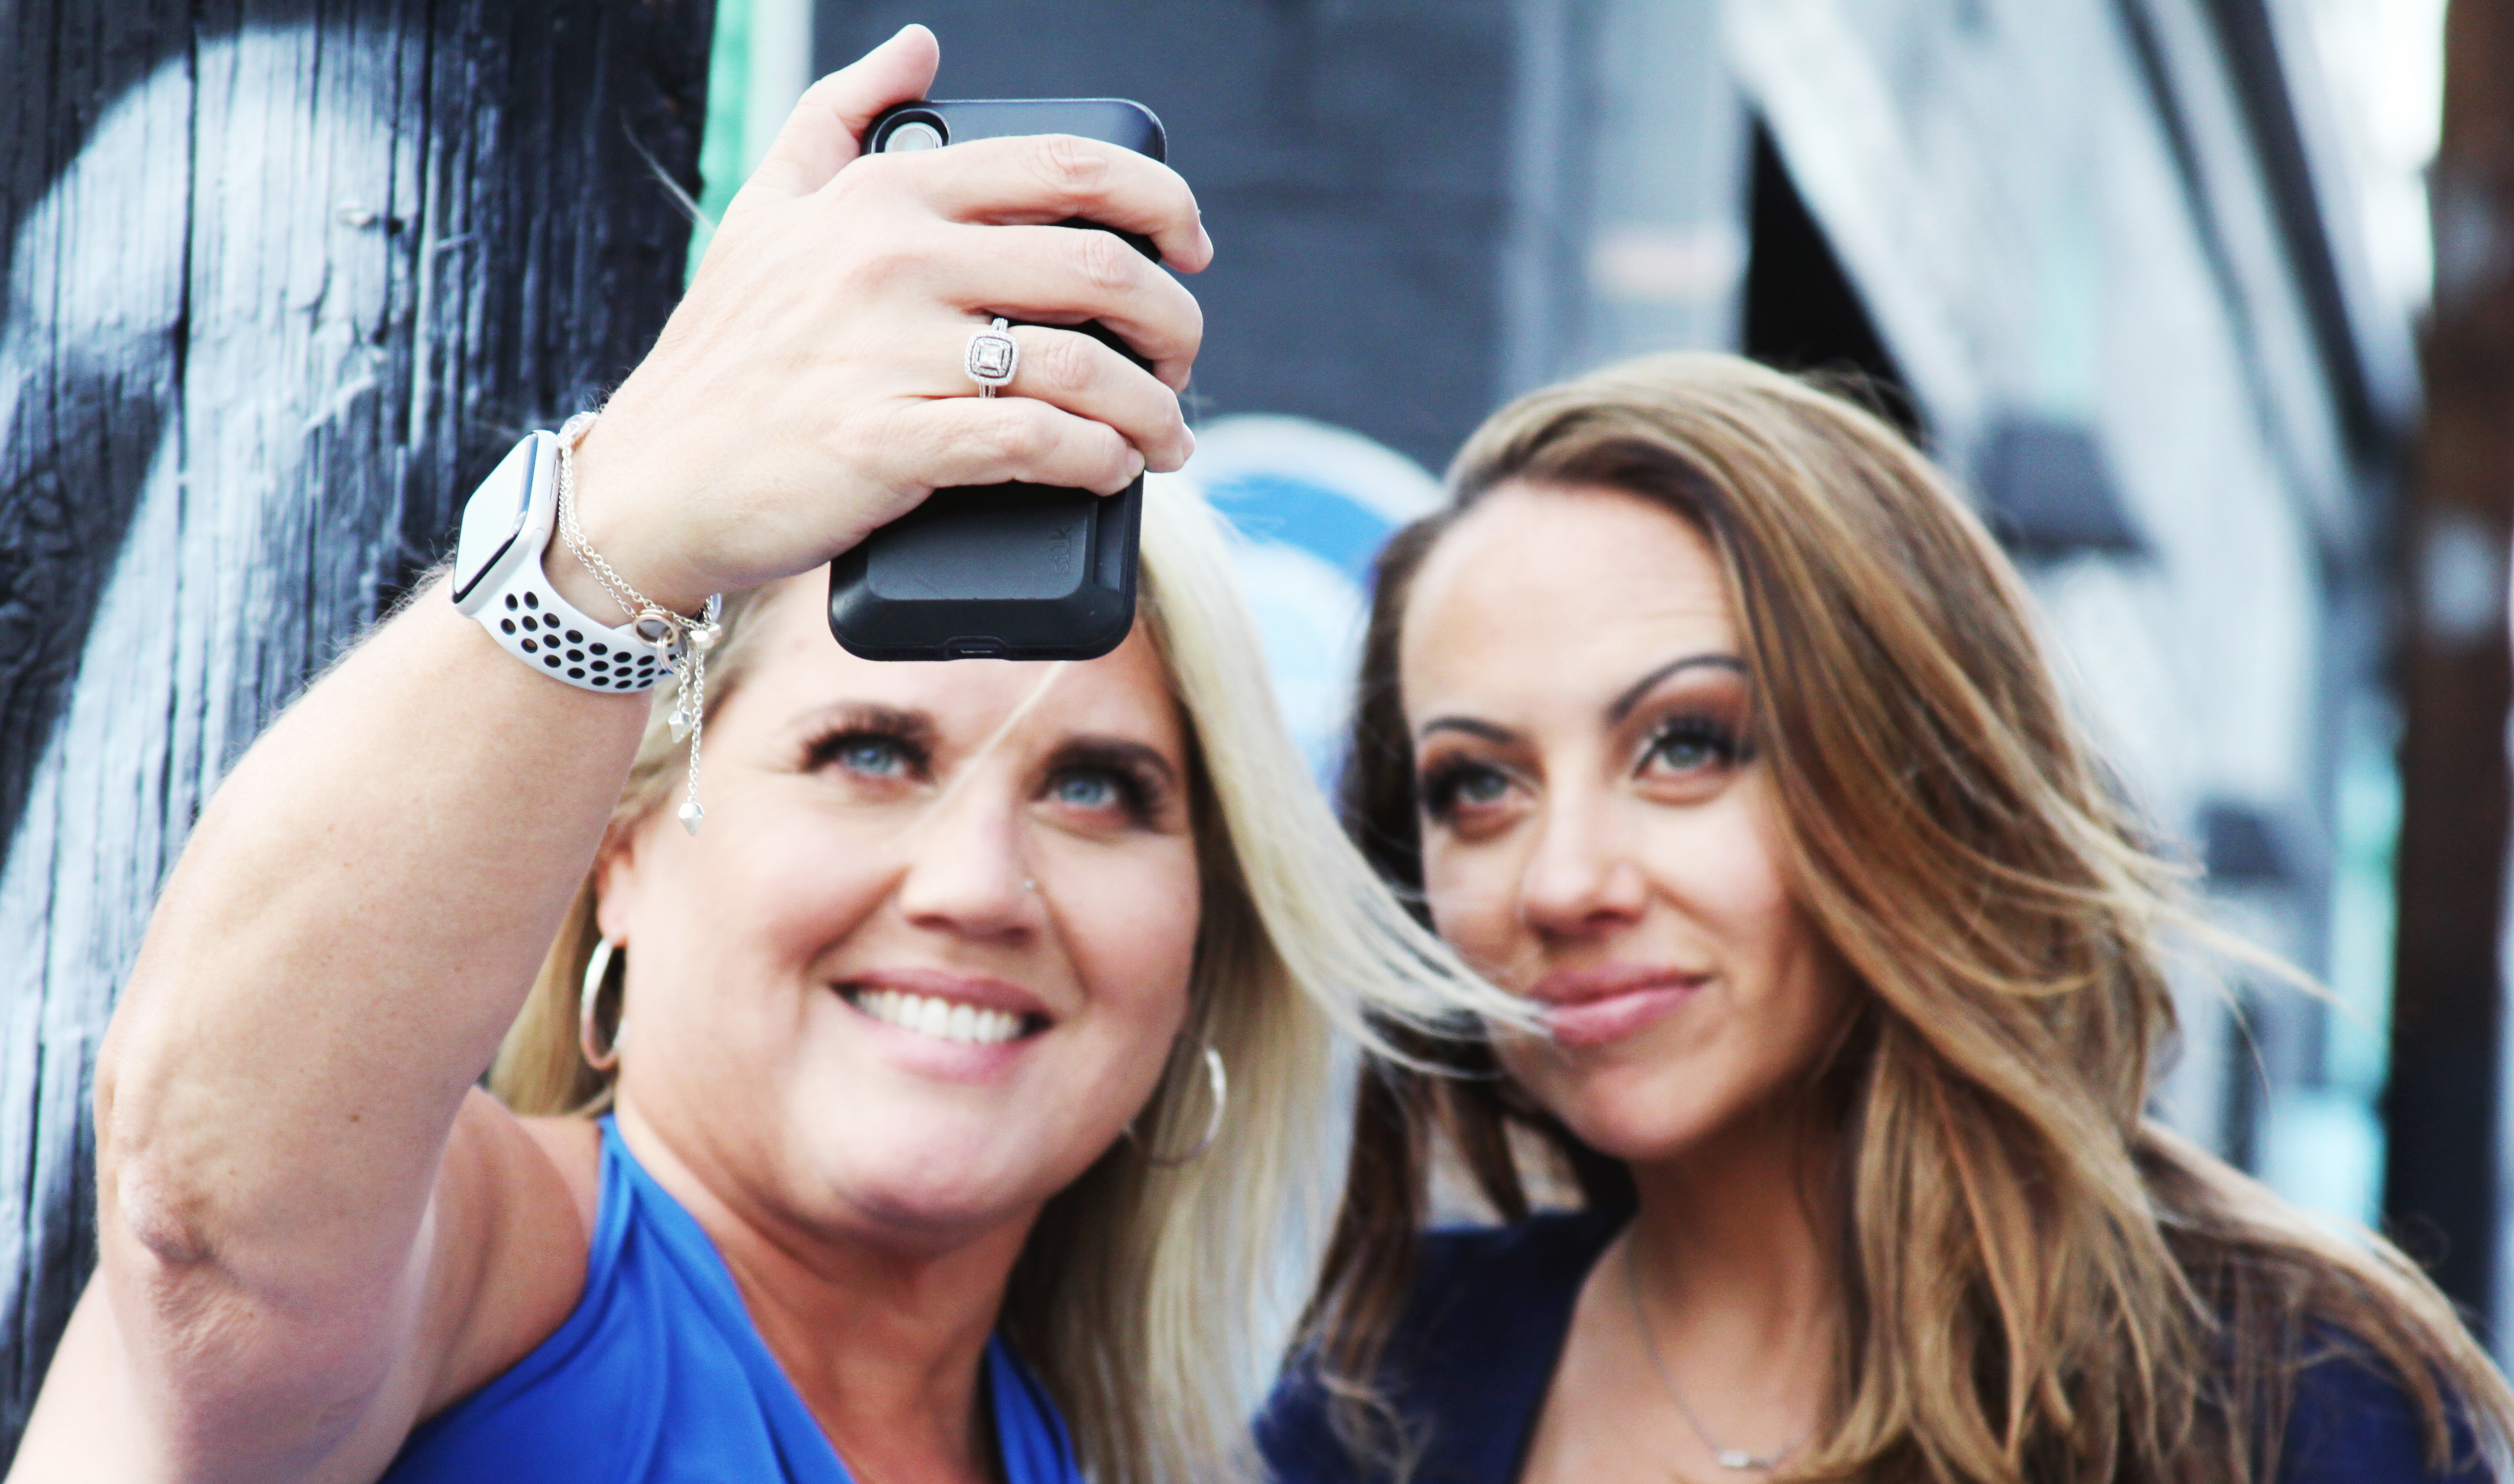
face, smile, skin, hand, hairstyle, eyebrow, facial expression, vision care, eyewear, eyelash, street fashion, happy, gesture, finger, communication device, fun, mobile phone, camera, leisure, telephony, selfie, long hair, wrist, youth, event, gadget, portable communications device, cameras optics, blond, electric blue, brown hair, jewellery, nail, street, tourism, vacation, smartphone, crowd, fashion accessory, city, laugh, hair coloring, necklace, team